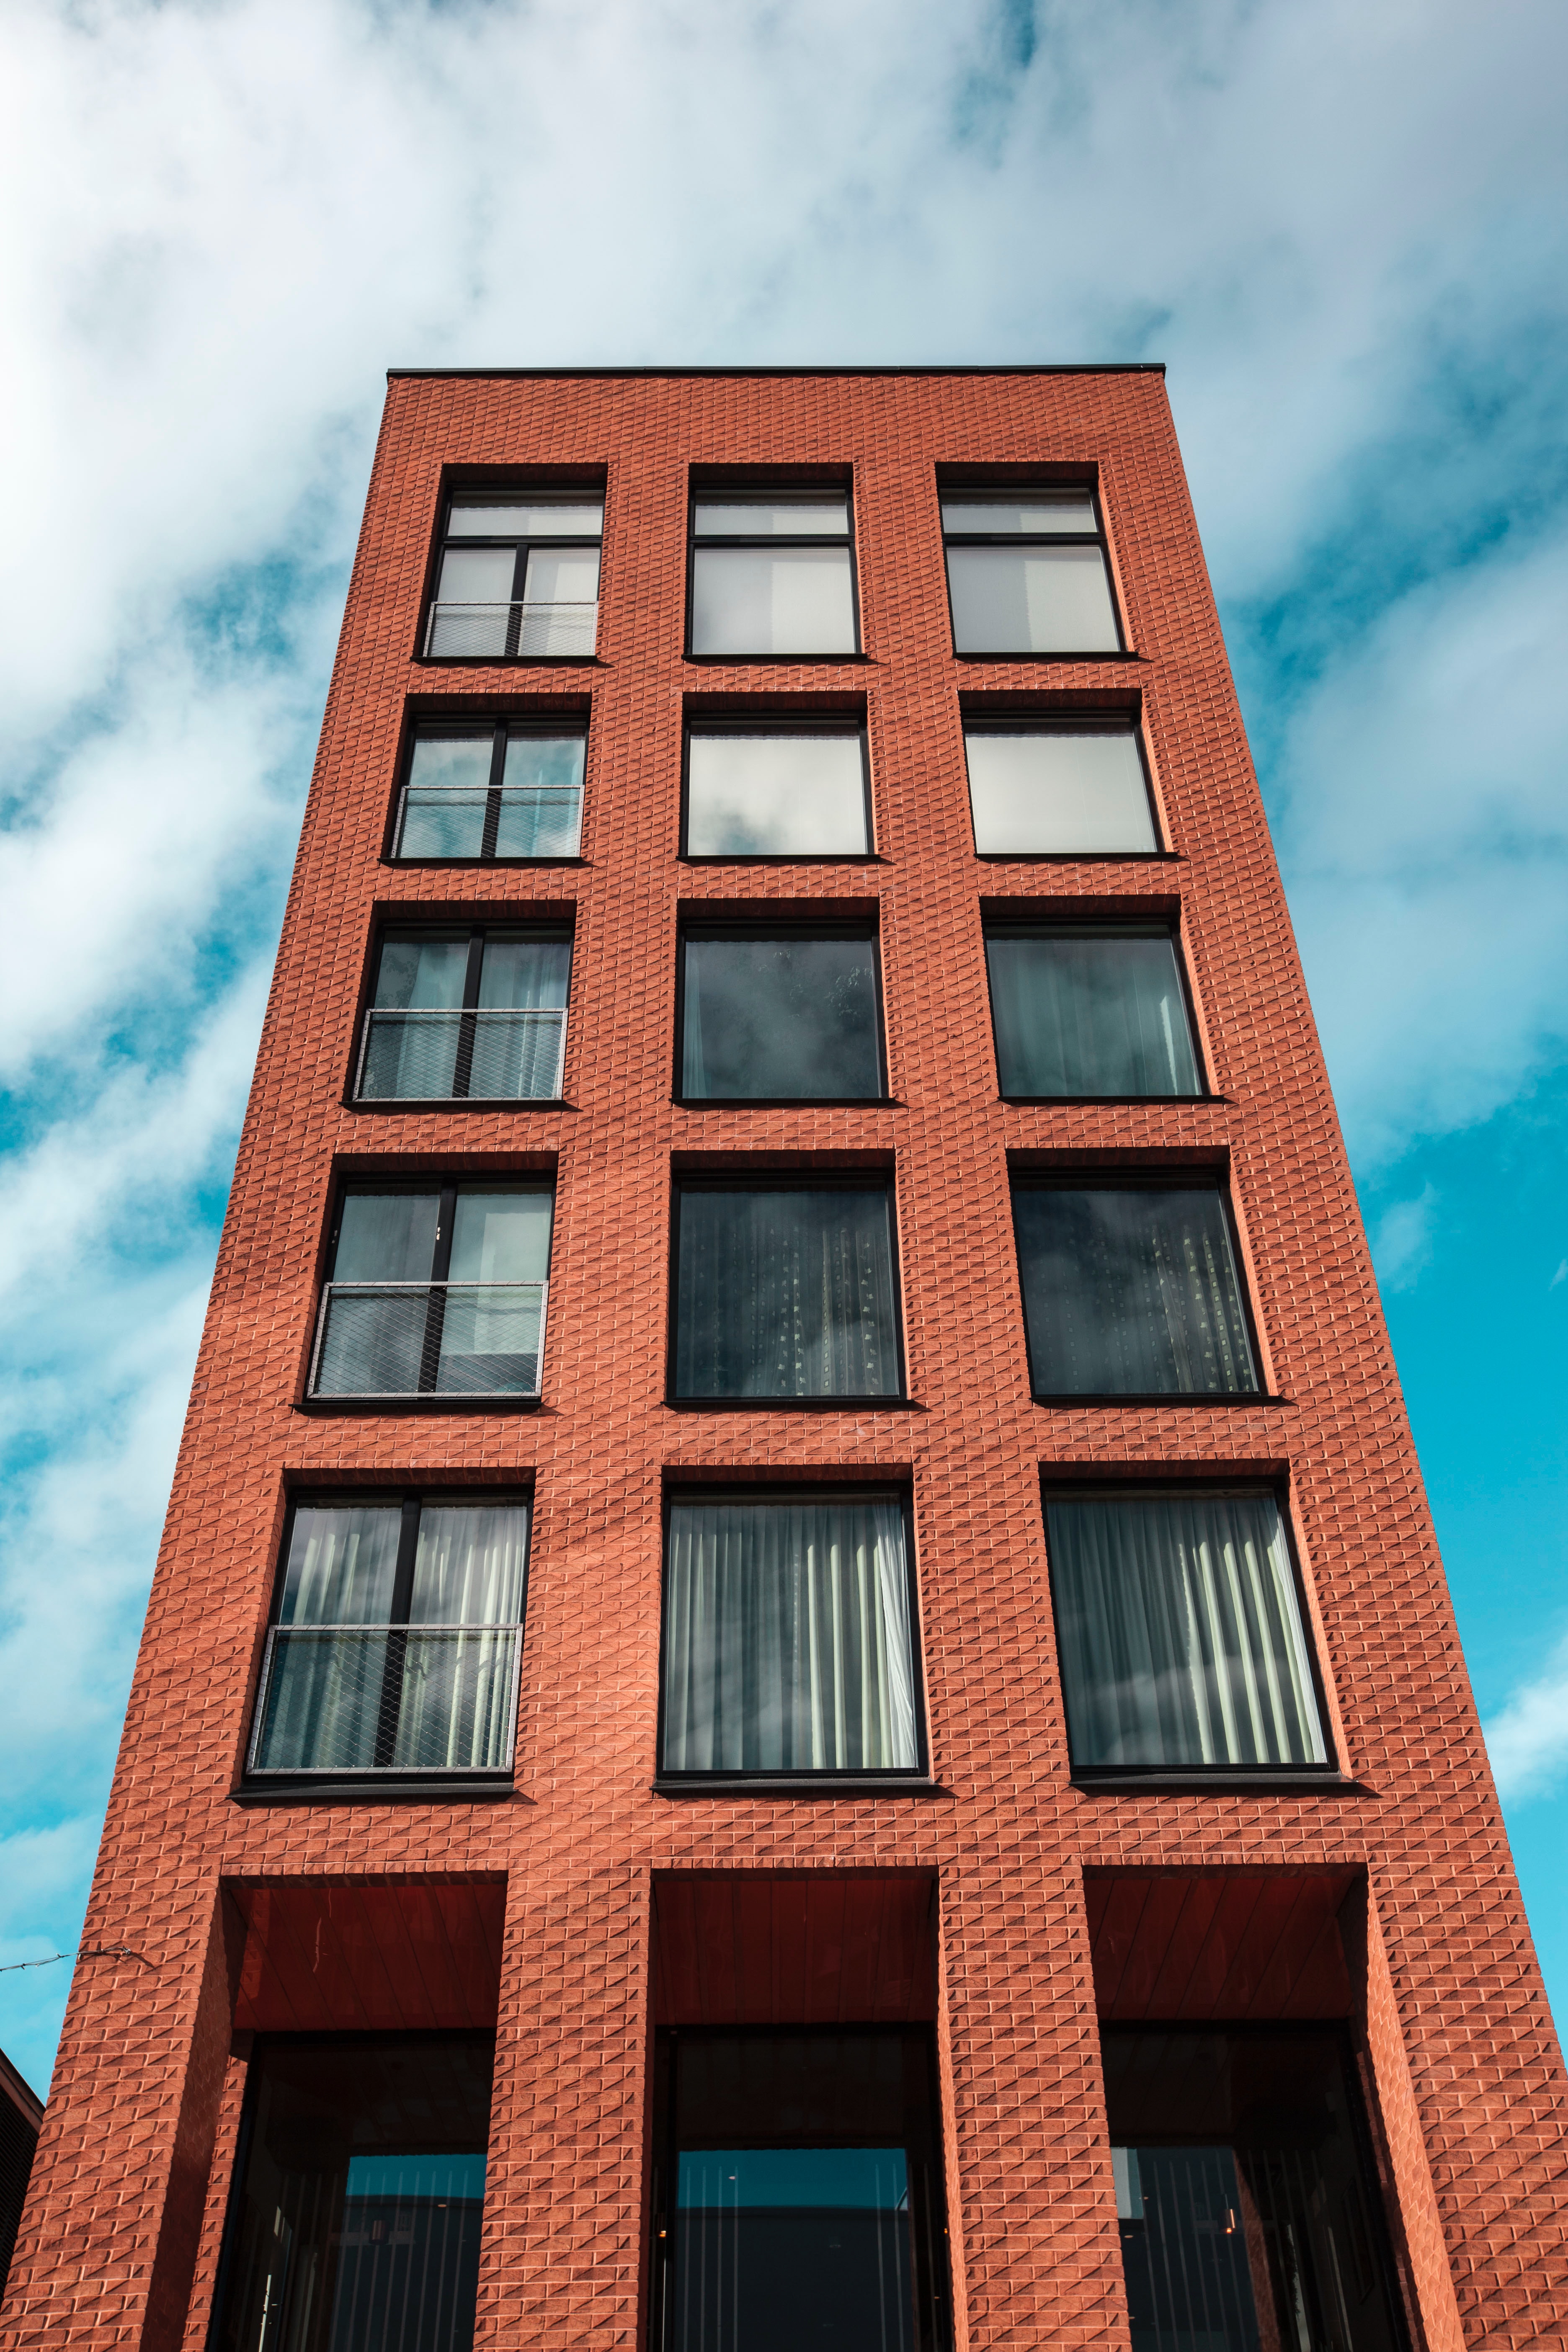
blue, architecture, building, sky, daytime, urban area, property, facade, commercial building, real estate, brick, window, apartment, condominium, line, wall, house, metropolitan area, tower block, city, residential area, neighbourhood, symmetry, mixed use, home, glass, daylighting, downtown, skyscraper, corporate headquarters, rectangle